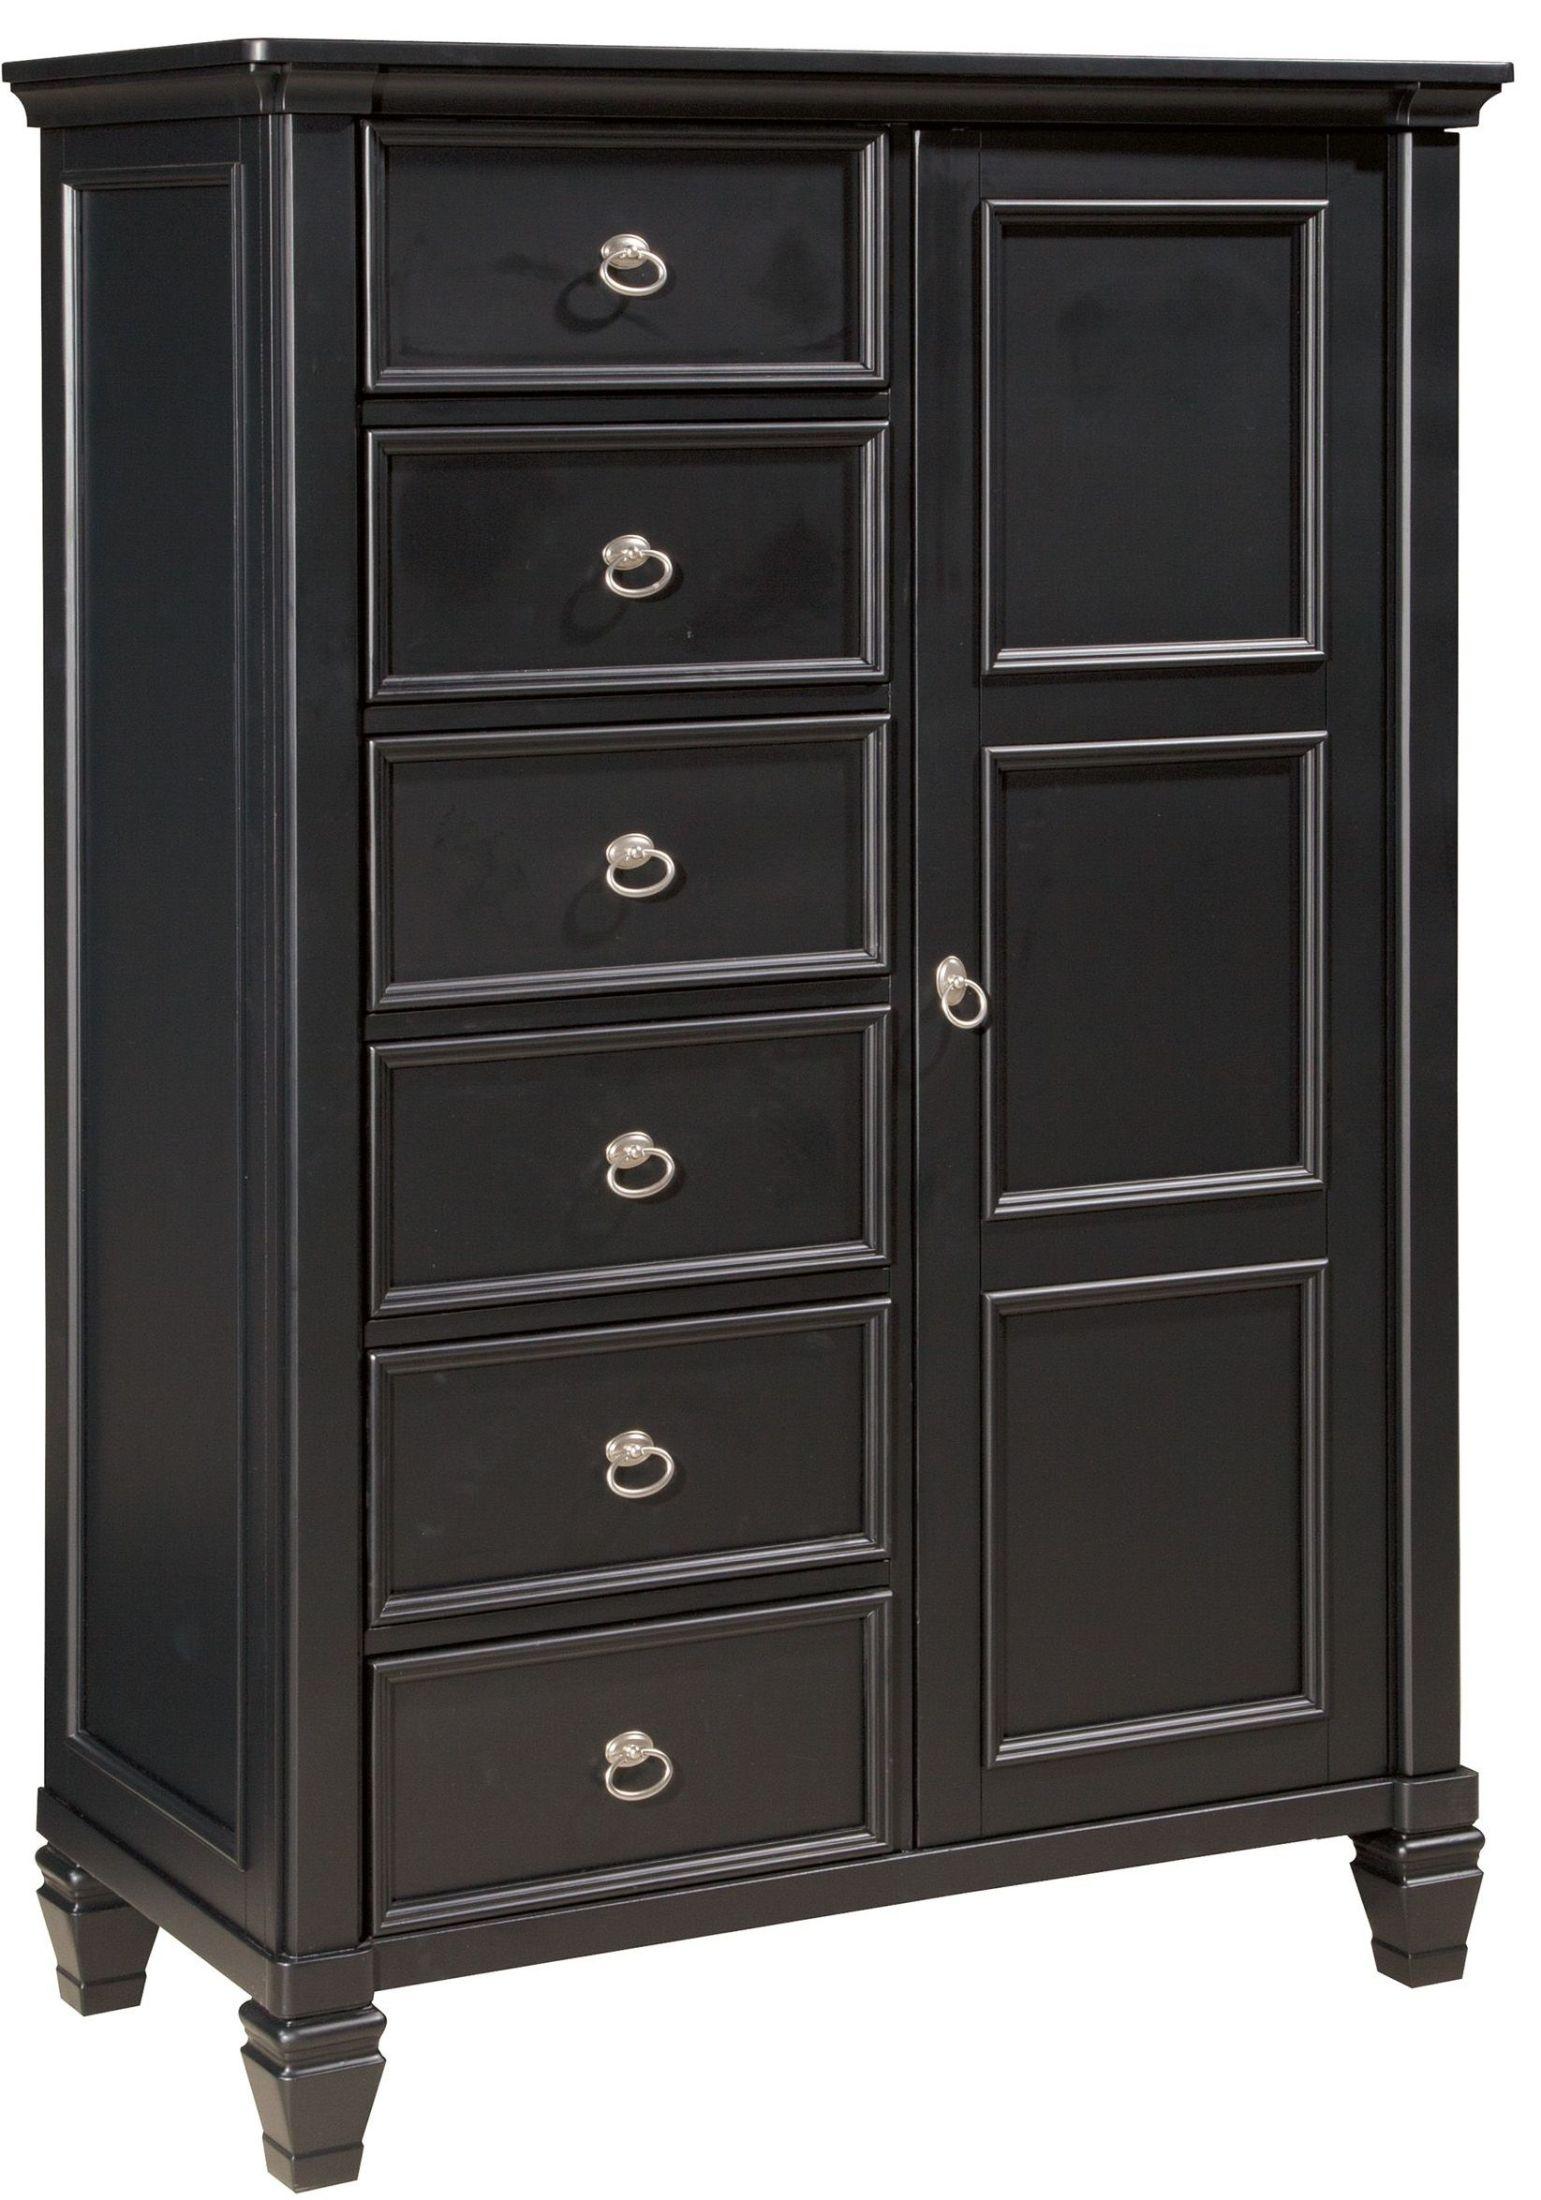
Category: Dressers & Chests
Style: Cottage